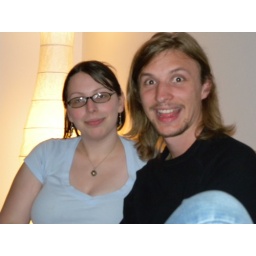
I think I look like I'm making a tiger face in this one.